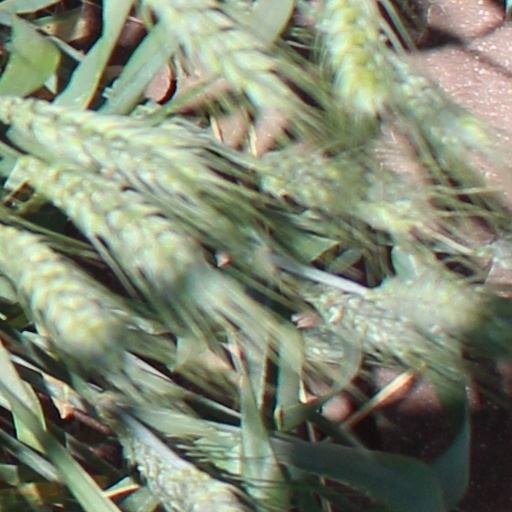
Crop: wheat